Drum brake

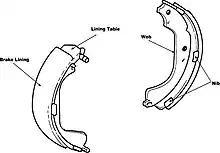
Brake shoe assembly

One wheel cylinder operates the brake on each wheel. Two pistons operate the shoes, one at each end of the wheel cylinder. The leading shoe (closest to the front of the vehicle) is known as the primary shoe. The trailing shoe is known as the secondary shoe. Hydraulic pressure from the master cylinder acts on the piston cup, pushing the pistons toward the shoes, forcing them against the drum. When the driver releases the brakes, the brake shoe springs restore the shoes to their original (disengaged) position. The parts of the wheel cylinder are shown to the right.